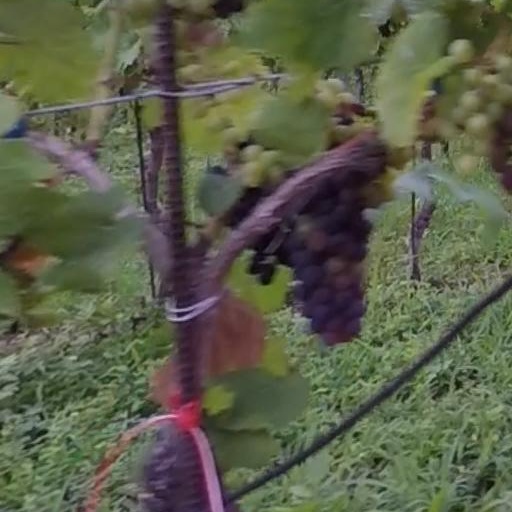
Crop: grape